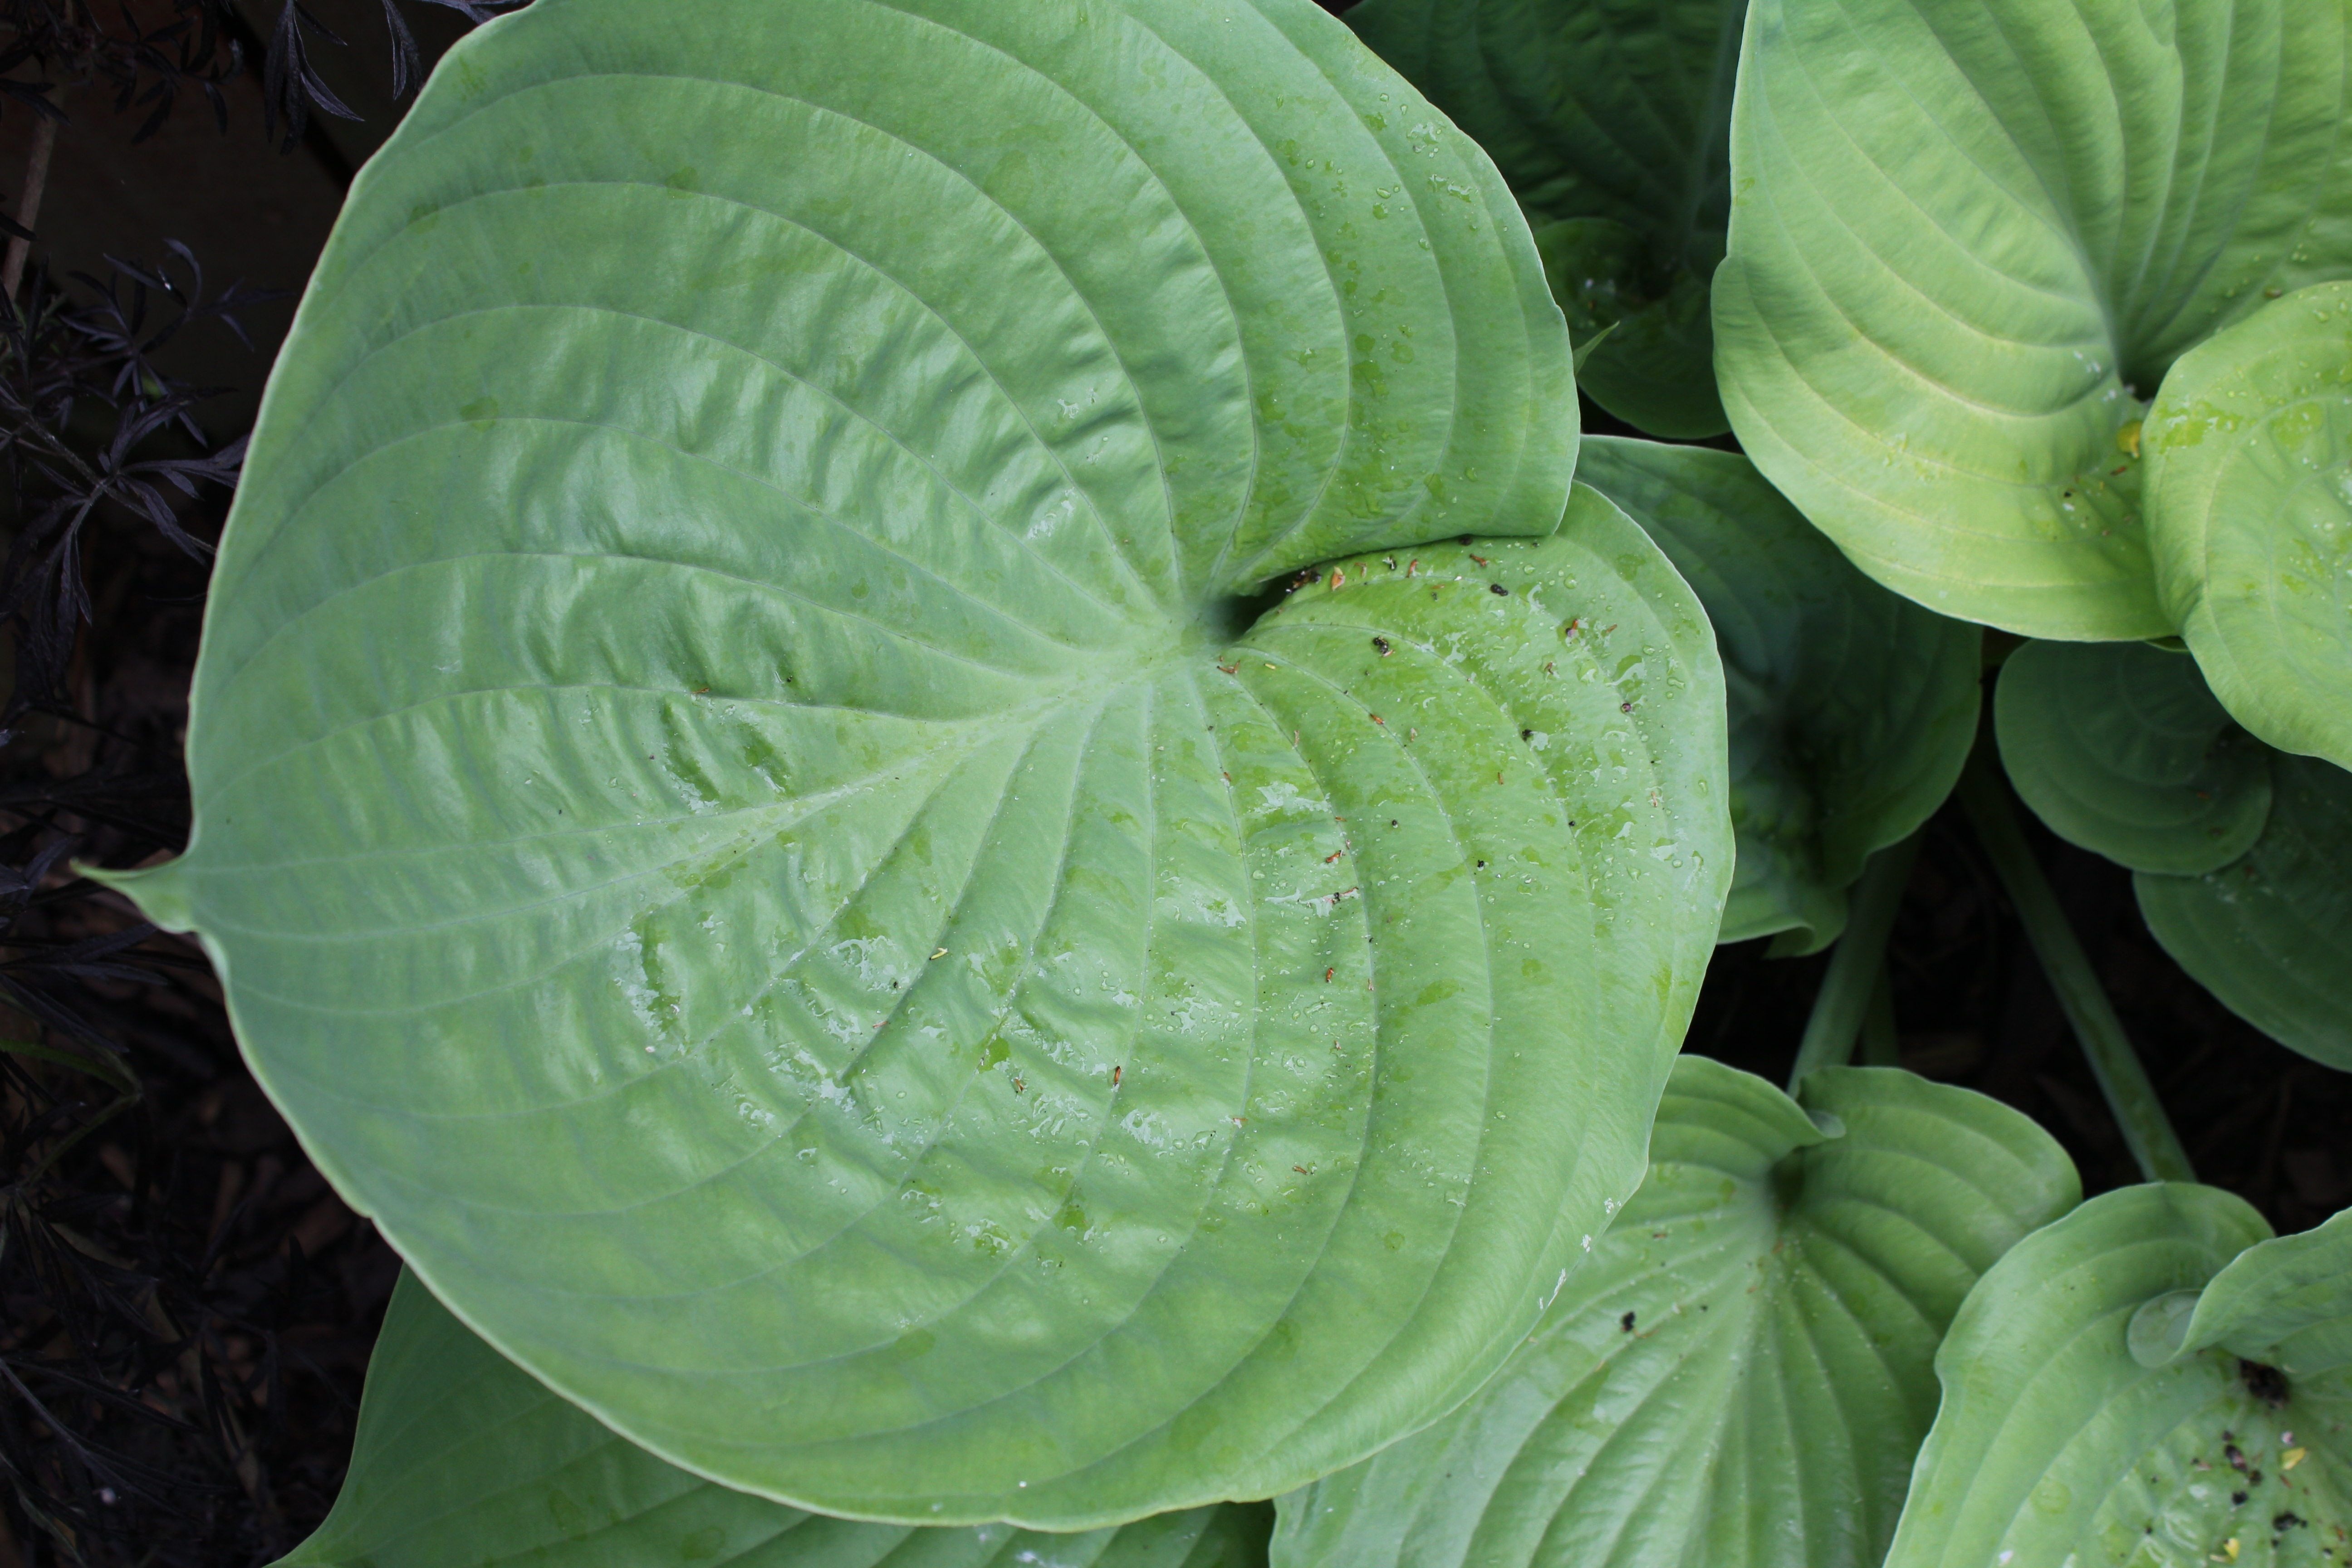
nature, plant, leaf, flower, foliage, food, green, produce, botany, garden, flora, perennial, gourd, leaves, undergrowth, hosta, woodland, arum, macro photography, flowering plant, ribbed, plantain lily, land plant